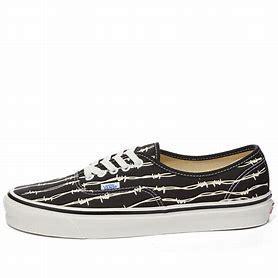
Brand: Vans
Model: UA Authentic